Question: Please indicate a possible affordance area of the knife that can be used for cutting
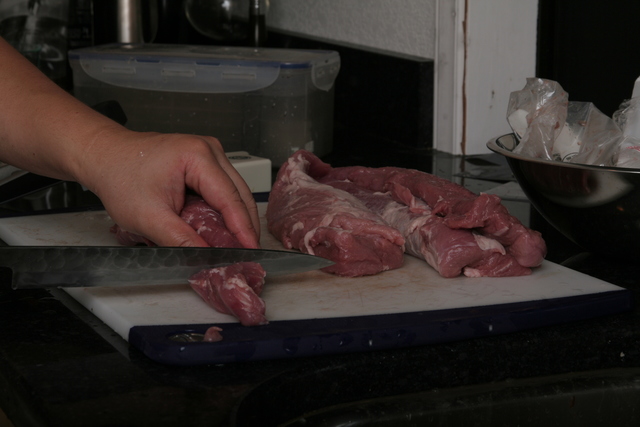
Answer: [0, 244.783, 336.923, 285.167]